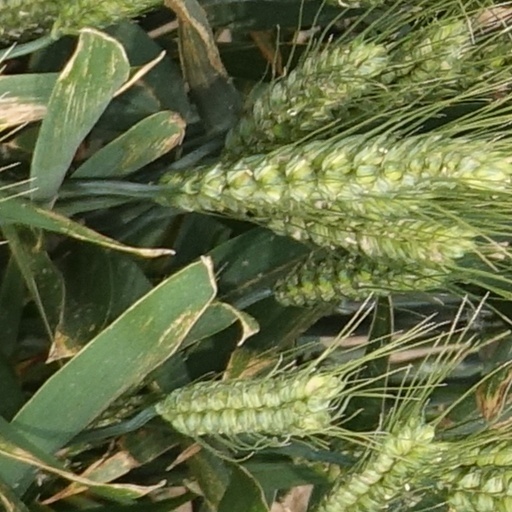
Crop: wheat